Abortion in the District of Columbia

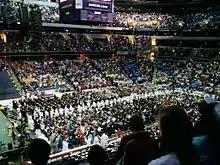
Youth Rally and Mass at Verizon Center (2006)

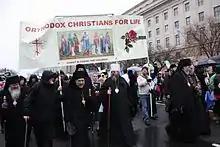
Orthodox clergy and laity at the March for Life in 2012

The March for Life is an annual rally protesting both the practice and legality of abortion, held in Washington, D.C., on or around the anniversary of "Roe v. Wade" on January 22, a landmark decision issued in 1973 by the United States Supreme Court decriminalizing abortion. The march, whose stated mission is to "End abortion by uniting, educating, and mobilizing pro-life people in the public square", advocates for overturning "Roe v. Wade". The event typically draws tens of thousands of attendees. The March for Life proceedings begin around noon. They typically consist of a rally at the National Mall near Fourth Street (in 2018, this will be near 12th St. NW). It is followed by a march which travels down Constitution Avenue NW, turns right at First Street NE, and then ends on the steps of the Supreme Court, where another rally is held. Many protesters start the day by delivering roses and lobbying members of Congress. The first March for Life, which was founded by Nellie Gray, was held on January 22, 1974, on the West Steps of the Capitol, with an estimated 20,000 supporters in attendance. The march was originally intended to be a one-time event, in hopes that the Supreme Court would reverse "Roe v. Wade" immediately a year after its ruling. However, after the first march in 1974, Gray took steps to institute the rally as a yearly event until "Roe v. Wade" was overturned by incorporating more grassroots anti-abortion activists into the march, which would later be officially recognized as a nonprofit organization the same year. During the 33rd annual March for Life in 2006, the nomination of Judge Samuel Alito to the Supreme Court caused a major shift for the movement, because of the expectation that Alito would "win Senate approval and join a majority in overturning "Roe"."